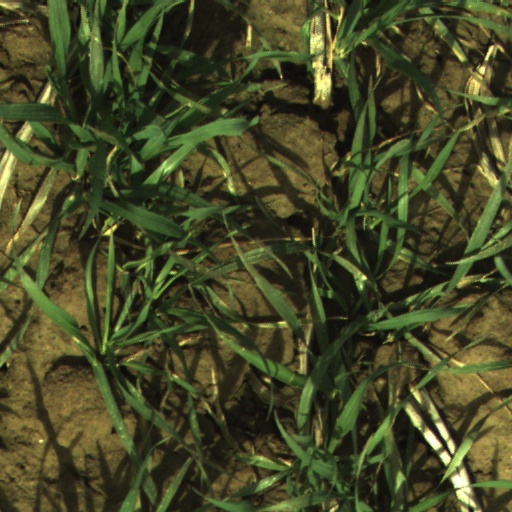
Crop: wheat